Lada Niva

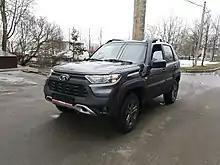
Lada Niva Travel (2021-Present)

In 2003, the VAZ-2123 was rebadged as the Chevrolet Niva. It features an updated body and 1.7-litre gasoline engine with fuel injection. Although the body and the interiors are new, it is still based on the old VAZ-2121 engine, transmission, and most mechanicals. Its off-road ability is exemplary compared with many modern budget SUVs, having been designed for tough tundra territory.